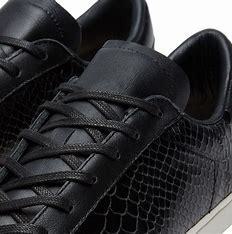
Brand: Adidas
Model: Rod Laver